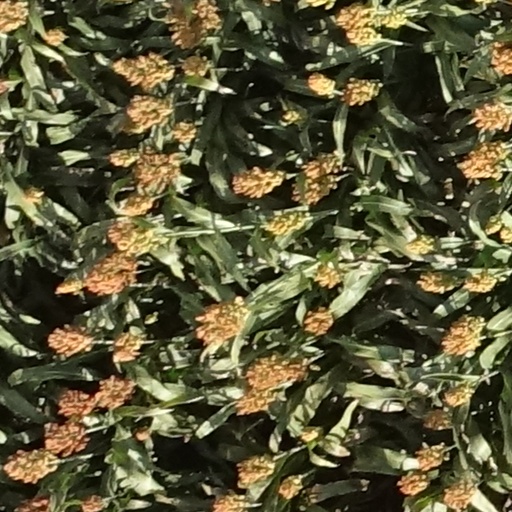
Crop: sorghum